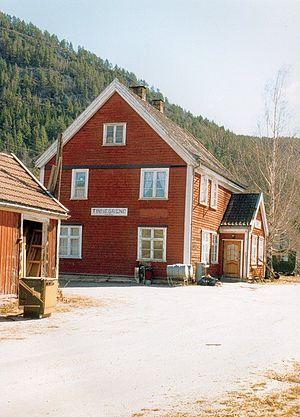
La ligne de Tinnoset est une ligne de chemin de fer reliant Hjuksebø à Notodden.